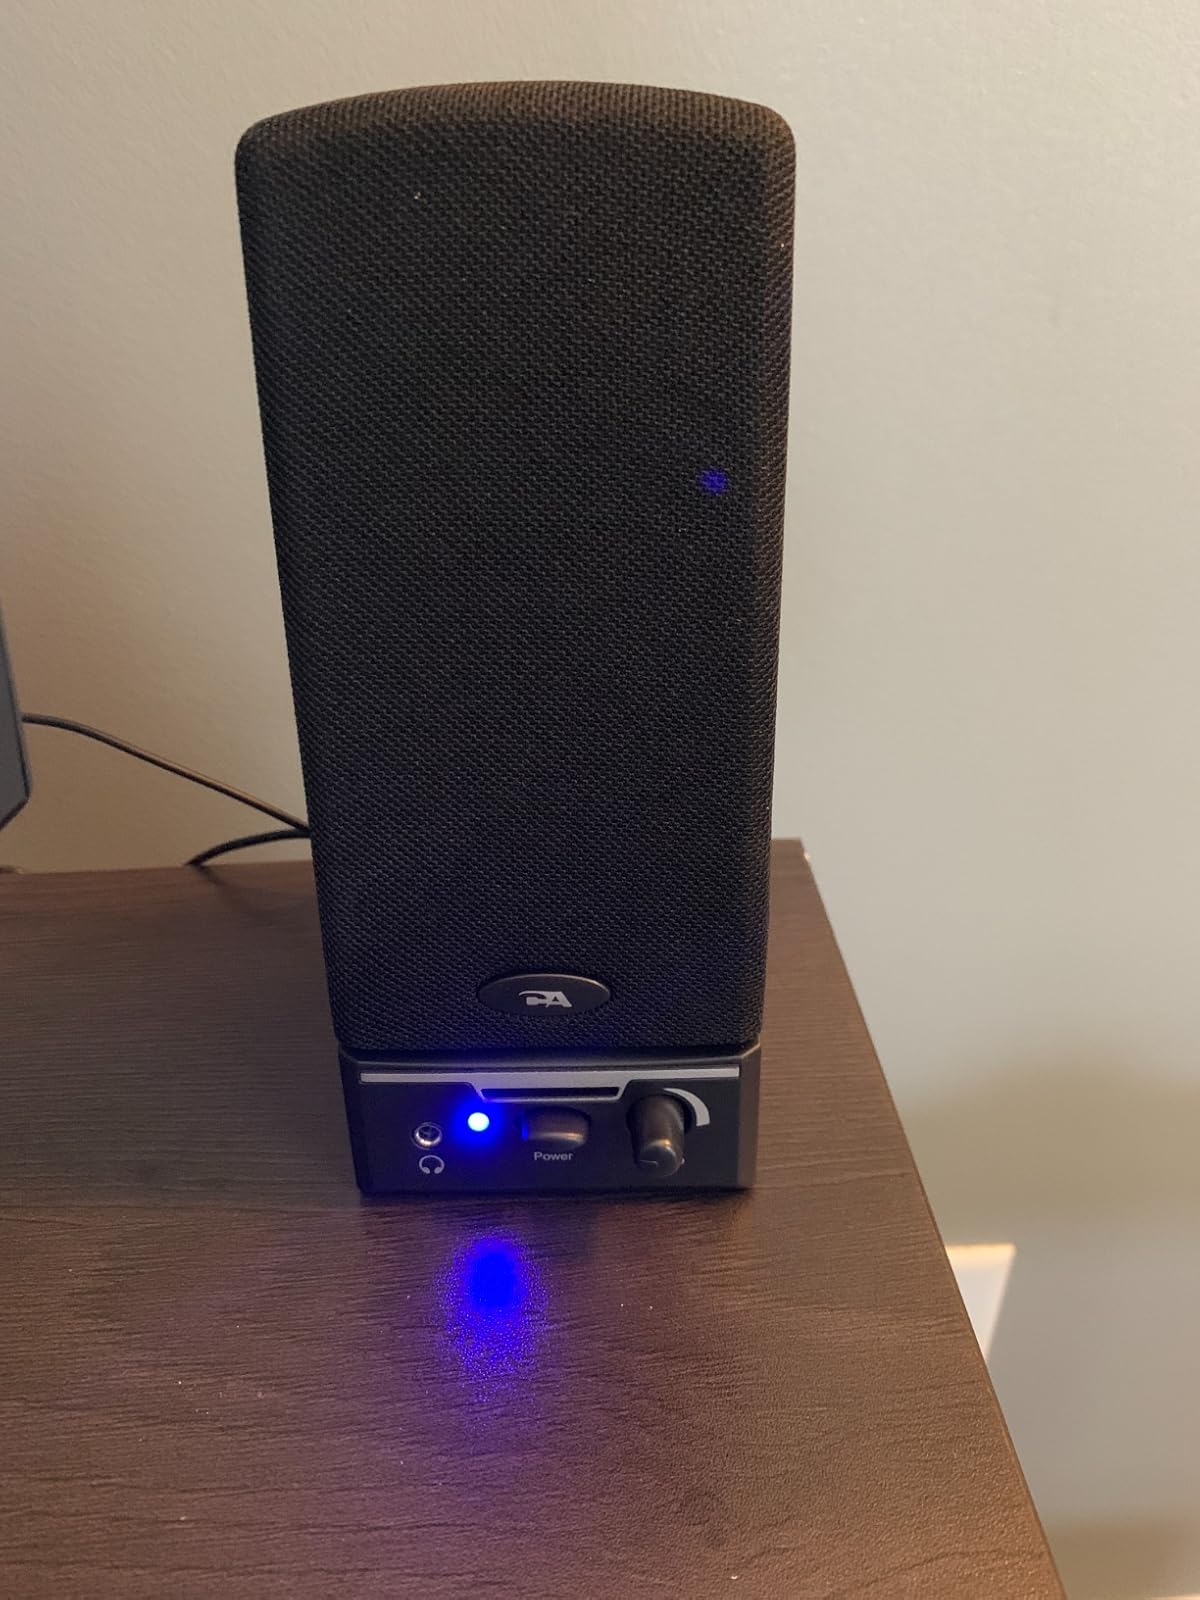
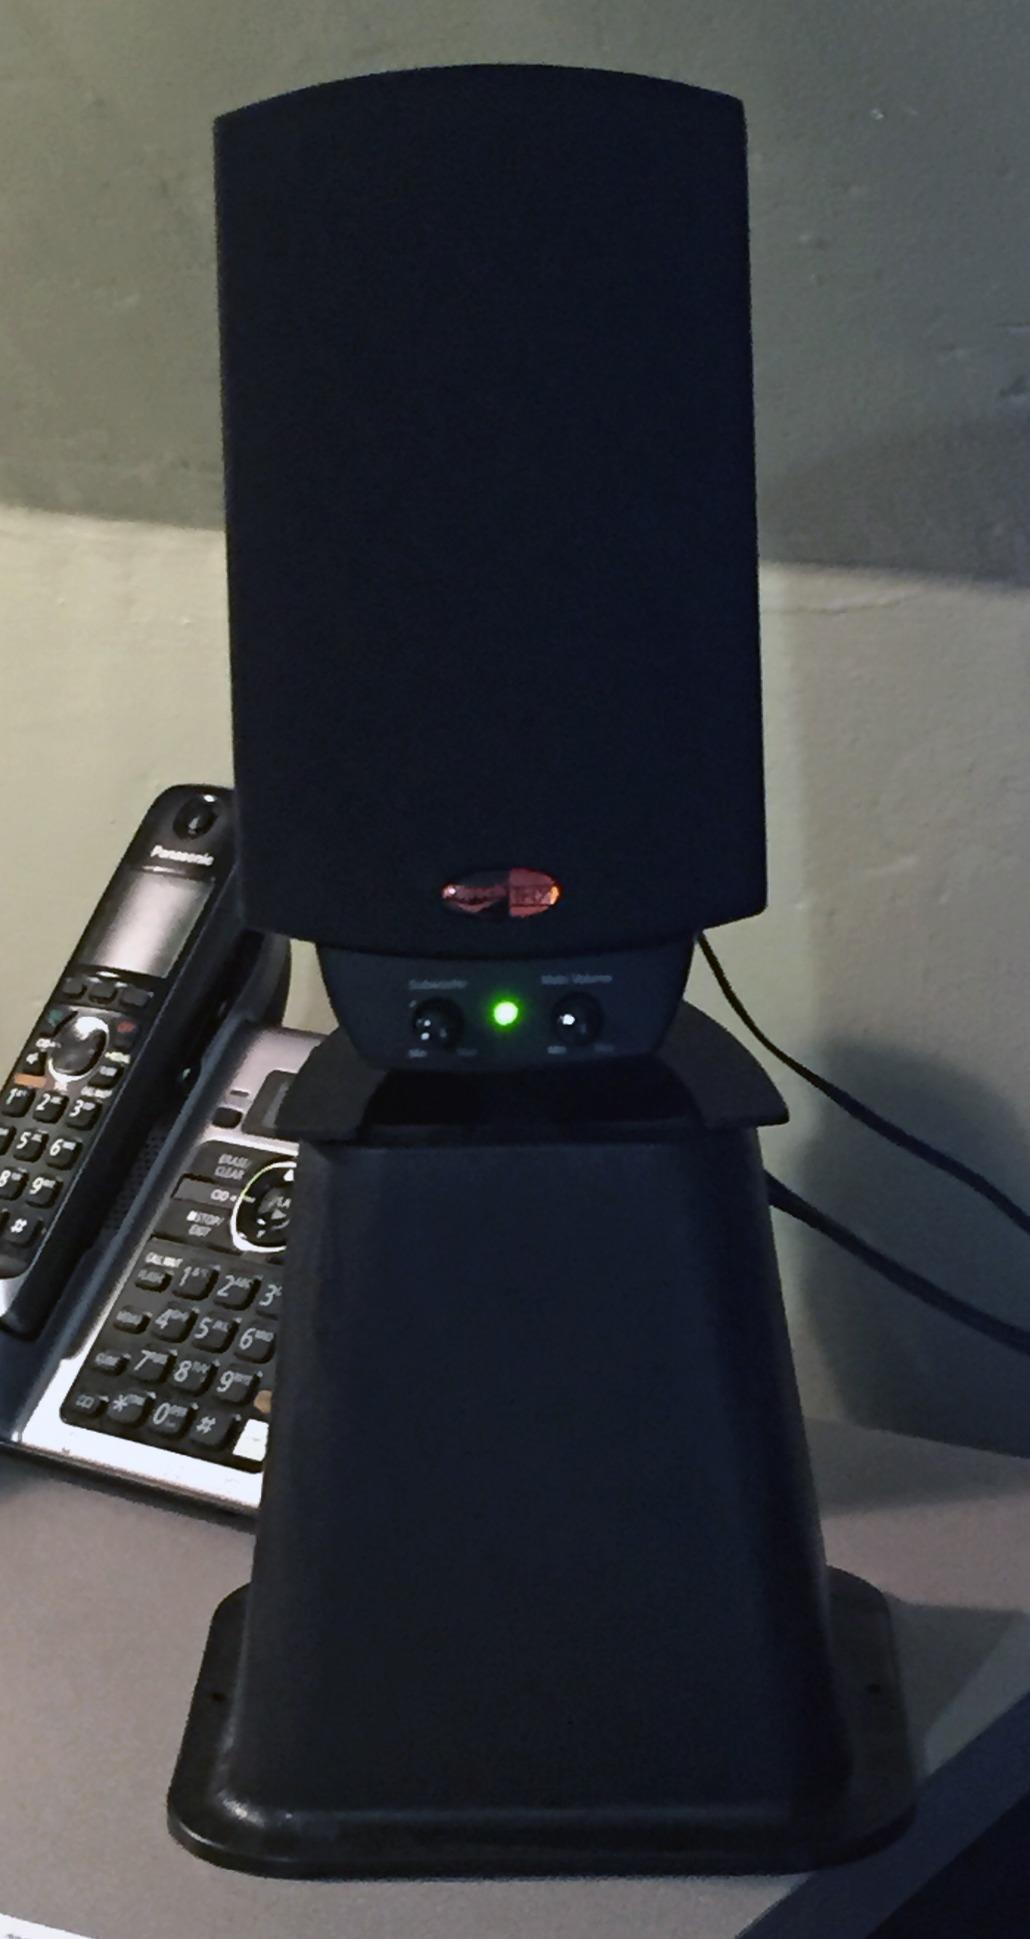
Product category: speaker
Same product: no